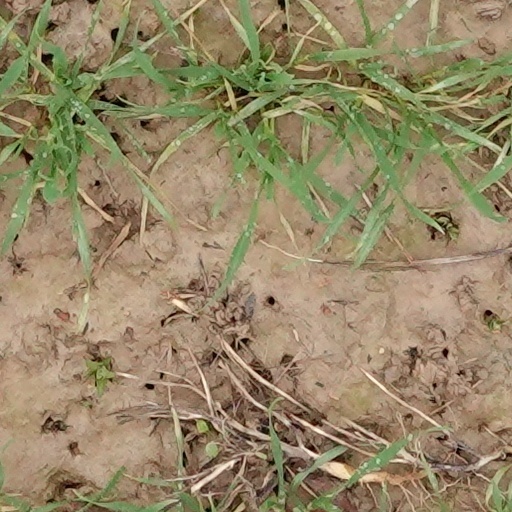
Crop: wheat